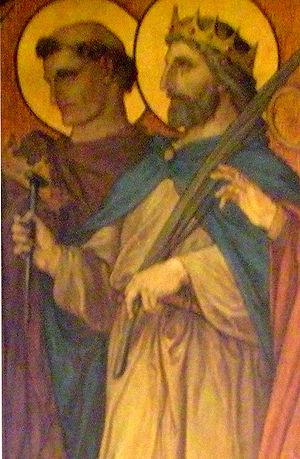
Salomon (Salaün), second roi de Bretagne. Extrait de la fresque à la cire intitulée ""La procession des saints du diocèse de Rennes dans la cathédrale de Rennes"", d'Alphonse Le Hénaff, peinte dans la cathédrale Saint-Pierre de Rennes entre 1871 et 1876. Salomon a été reconnu comme martyr après avoir été assassiné dans un monastère du Poher, ce qui explique la palme du martyre qu'il porte dans la main gauche. Cependant, il s'était retiré dans ce monastère pour expier l'assassinat qu'il avait lui-même commis sur son prédécesseur Erispoë
Ceci est une liste des rois et ducs de Bretagne qui régnèrent sur la Bretagne jusqu'en 1547, à l'exception de trois périodes : les guerres de succession entre la maison de Vannes et celle de Rennes, de 874 à 890 ; l'invasion normande de la Bretagne au cours de la première partie du Xᵉ siècle ; et la guerre de Succession de Bretagne de 1341 à 1365.
Cet article traite de l’histoire de la ville de Rennes.
Le château de Comper est situé à proximité de la forêt de Paimpont, à trois kilomètres à l'est du bourg de Concoret en Bretagne. À l'origine château fort médiéval profitant d'une position stratégique enviable grâce à la protection offerte par le vaste étang et la forêt qui l'entourent, il a connu diverses destructions et reconstructions au fil de son histoire. Il passe aux mains des barons de Gaël-Montfort, des Laval, des Rieux, des Coligny et des La Trémoille. Démantelé en 1598 sur ordre d'Henri IV, il est incendié durant la Révolution française.
Cette page dresse une liste de personnalités mortes au cours de l'année 874 :